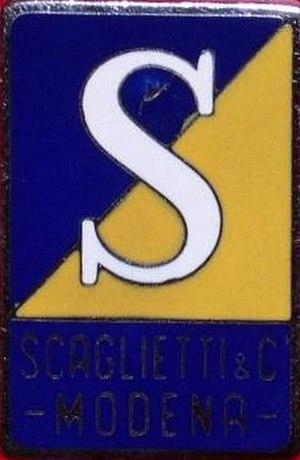
La Carrozzeria Scaglietti est le nom d'un célèbre designer et carrossier automobile italien. L'atelier, hébergé non loin de l'entreprise Ferrari à Maranello, en Émilie-Romagne, est fondée par Sergio Scaglietti en 1951.